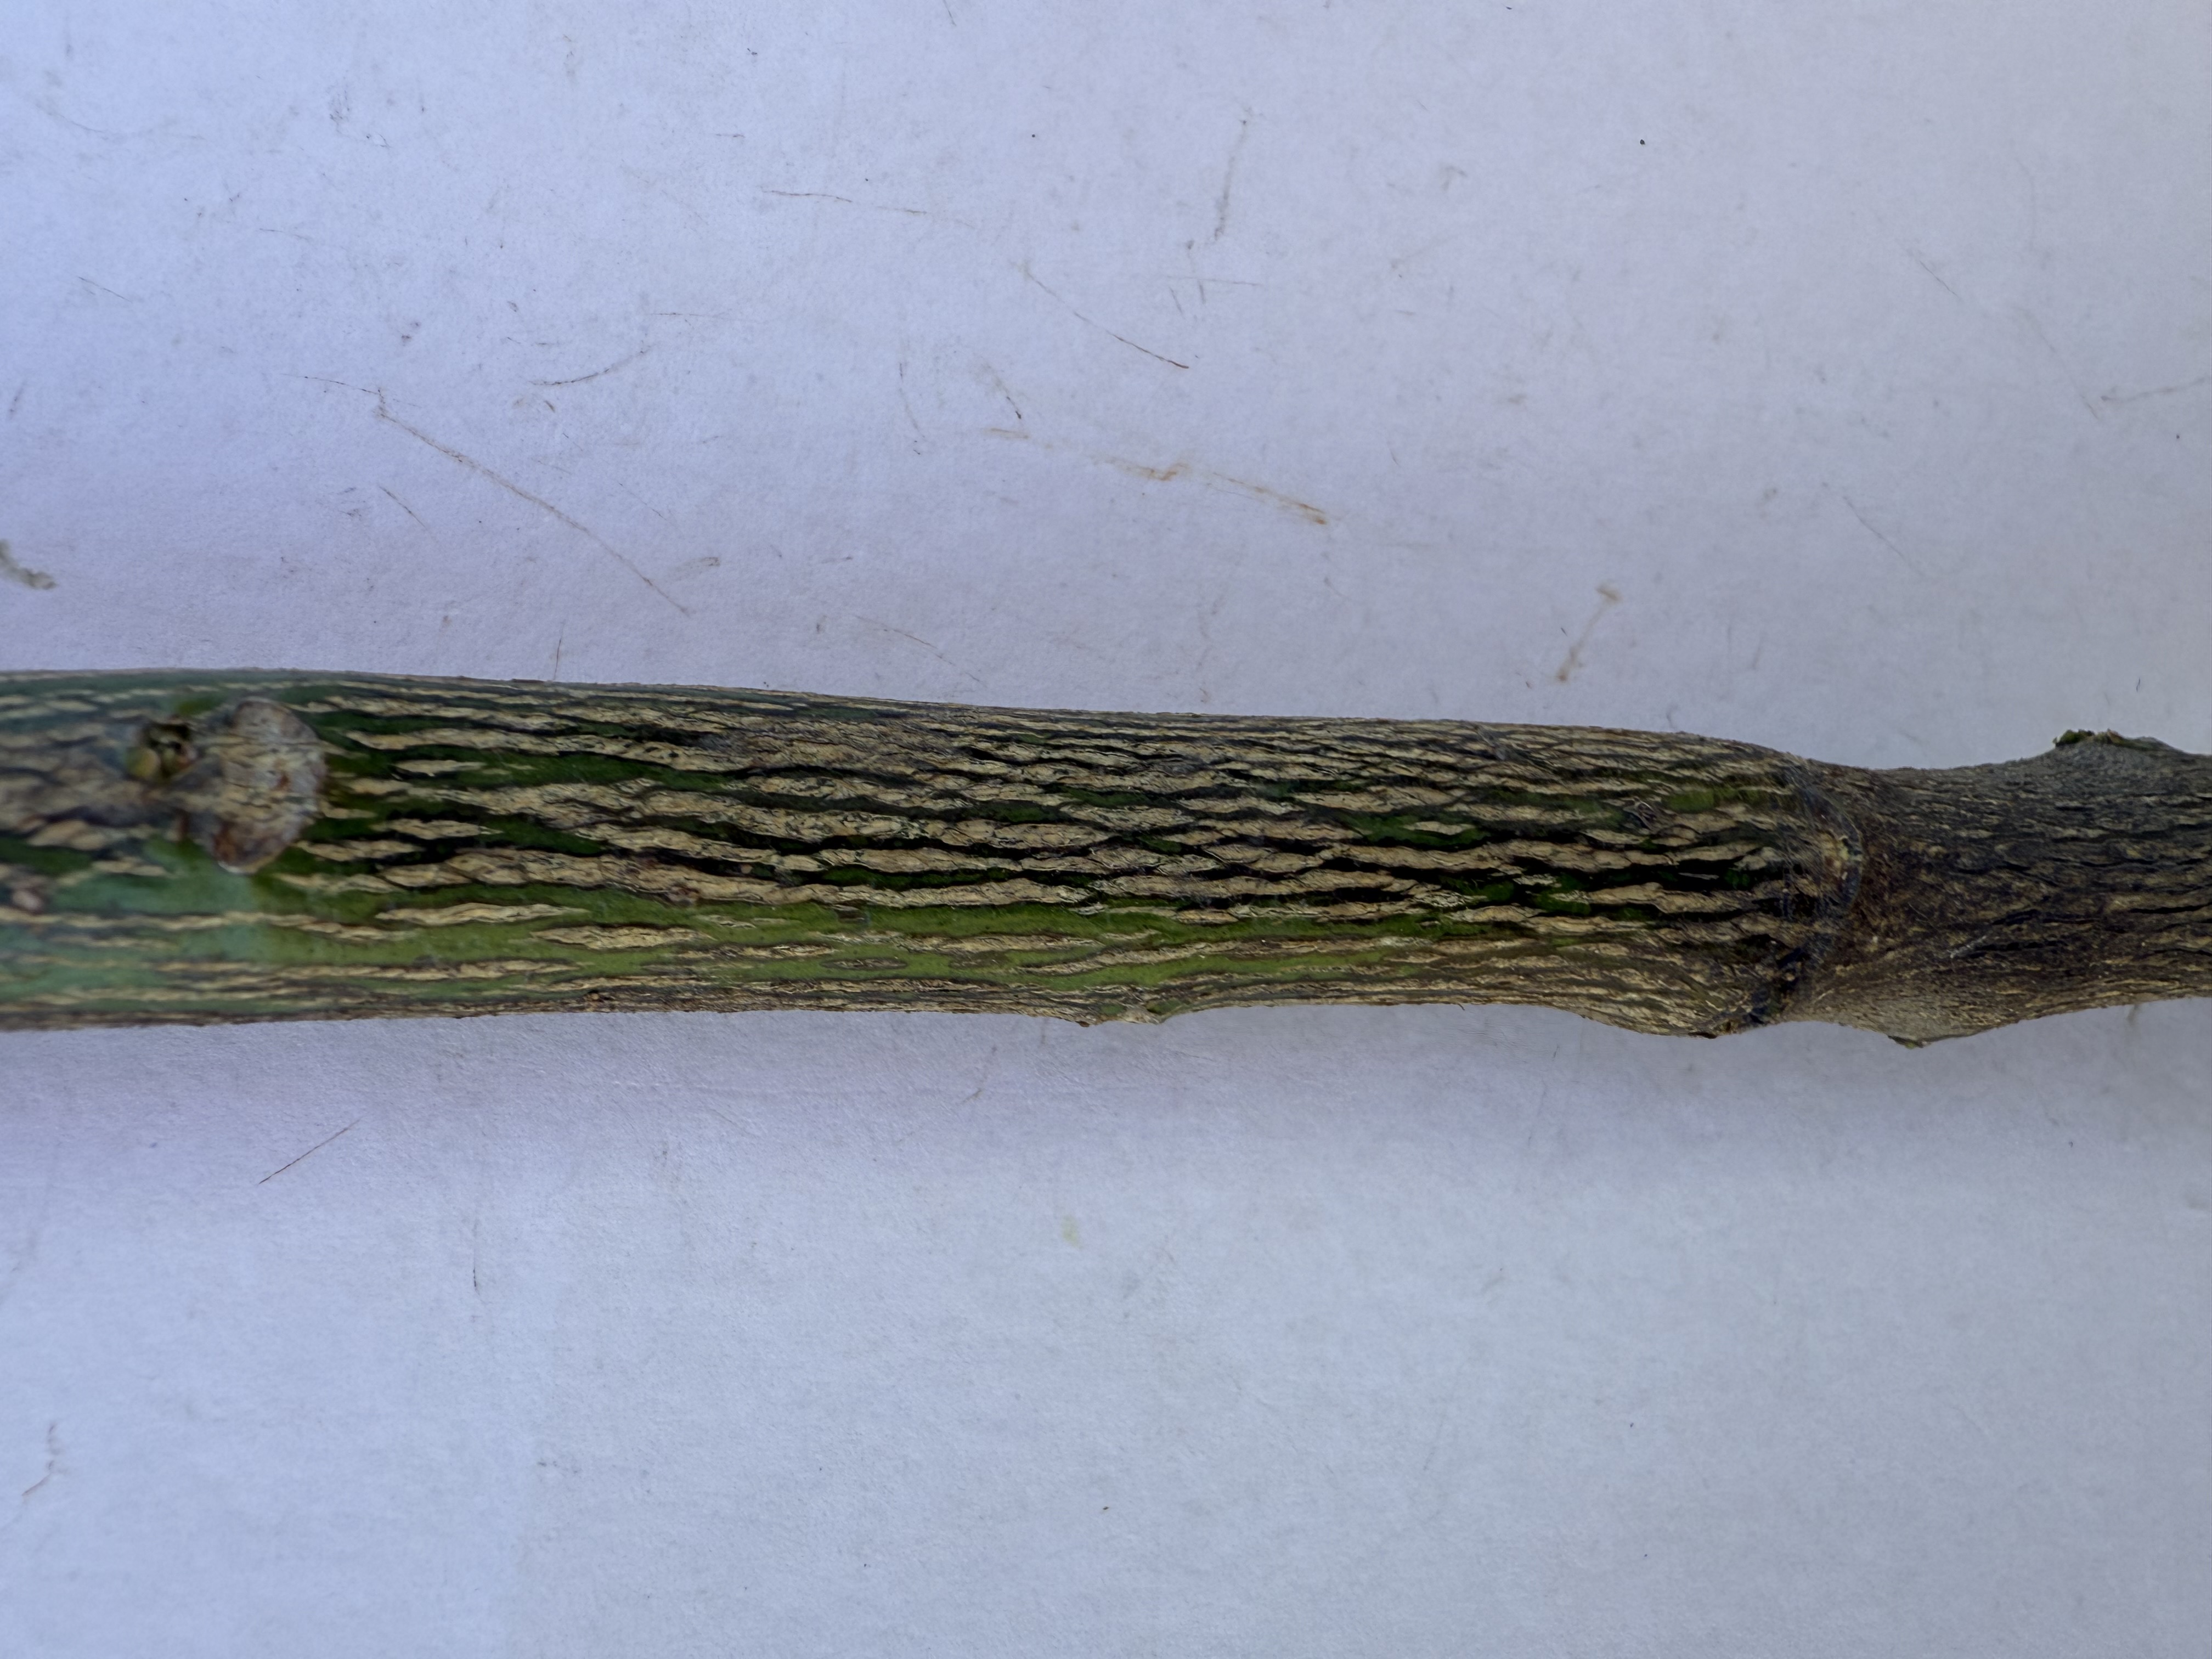
Variety: Lemon